Willem Andriessen

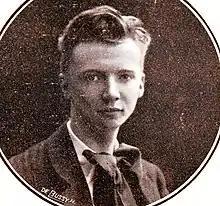
Willem Andriessen

Willem Andriessen (Haarlem, October 25, 1887 – Amsterdam, March 29, 1964) was a Dutch pianist and composer. His compositional output was small due to the demands of performance and teaching, but he was nonetheless awarded a number of compositional prizes in Belgium and the Netherlands.